Albany, New York

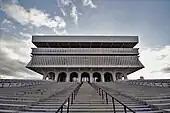
The Cultural Education Center on Empire State Plaza housing the State Museum, Library, and Archives

The Price Chopper Fabulous Fourth and Fireworks Festival at the Empire State Plaza celebrates Independence Day with musical performances and the region's largest fireworks display. Freihofer's Run for Women is a 5-kilometer run through the city that draws more than 4,000 participants from across the country; it is an annual event that began in 1978.The Albany Chefs' Food & Wine Festival: Wine & Dine for the Arts is an annual Festival that hosts more than 3500 people over 3 days. The Festival showcases more than 70 Regional Chefs & Restaurants, 250 Global Wines & Spirits, a NYS Craft Beer Pavilion, 4 competitions (The Signature Chef Invitational, Rising Star Chef, Barista Albany and Battle of the Bartenders) and one Grand Gala Reception, Dinner & Auction featuring 10 f Albany's Iconic Chefs. The Albany Chefs' Food & Wine Festival donates all net proceeds to deserving Albany Arts Organizations and is held the Thursday-Saturday preceding Martin Luther King Weekend. Smaller events include the African American Family Day Arts Festival each August at the Empire State Plaza; the Latin Fest, held each August at the Corning Preserve; the Albany Jazz Festival, an annual end-of-summer event held at the Corning Preserve; and Lark Fest, a music and art festival held each fall.